Karl Jäger (artist)

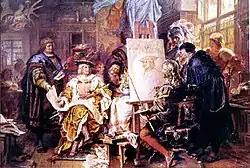
"Maximilian I with Albrecht Dürer"

Born in Nuremberg, Jäger studied at the Munich Academy and at the Academy of Applied Arts in Nuremberg, where he later taught drawing. Between 1882 and 1886 he painted his best-known work, "Maximilian I. bei Albrecht Dürer" (Maximilian I with Albrecht Dürer) for the Nuremberg town hall. He also helped to illustrate the works of Friedrich Schiller and created grisaille portraits of prominent personalities, including composers Beethoven and Haydn.